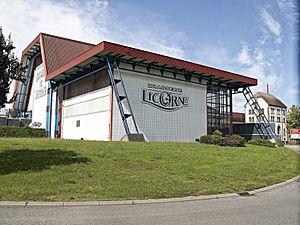
Brasserie Licorne de Saverne
Saverne est une commune française, sous-préfecture du département du Bas-Rhin, dans la région Grand Est.